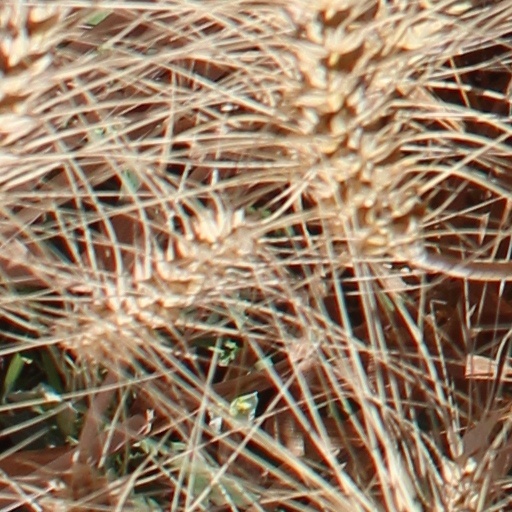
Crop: wheat